Combat Wombat (film)

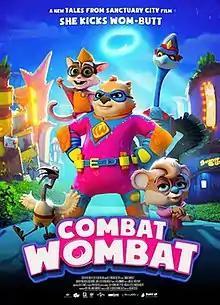
Theatrical release poster

Combat Wombat is a 2020 Australian animated superhero film directed by Richard Cussó and written by Matthew James Kinmonth. It is the second film in Like a Photon Creative's "The Tales from Sanctuary City" franchise and was financed by Screen Queensland and Screen Australia. It premiered at the Brisbane International Film Festival before being released in Australian theatres on 15 October 2020, distributed by Odin Eye's Entertainment.